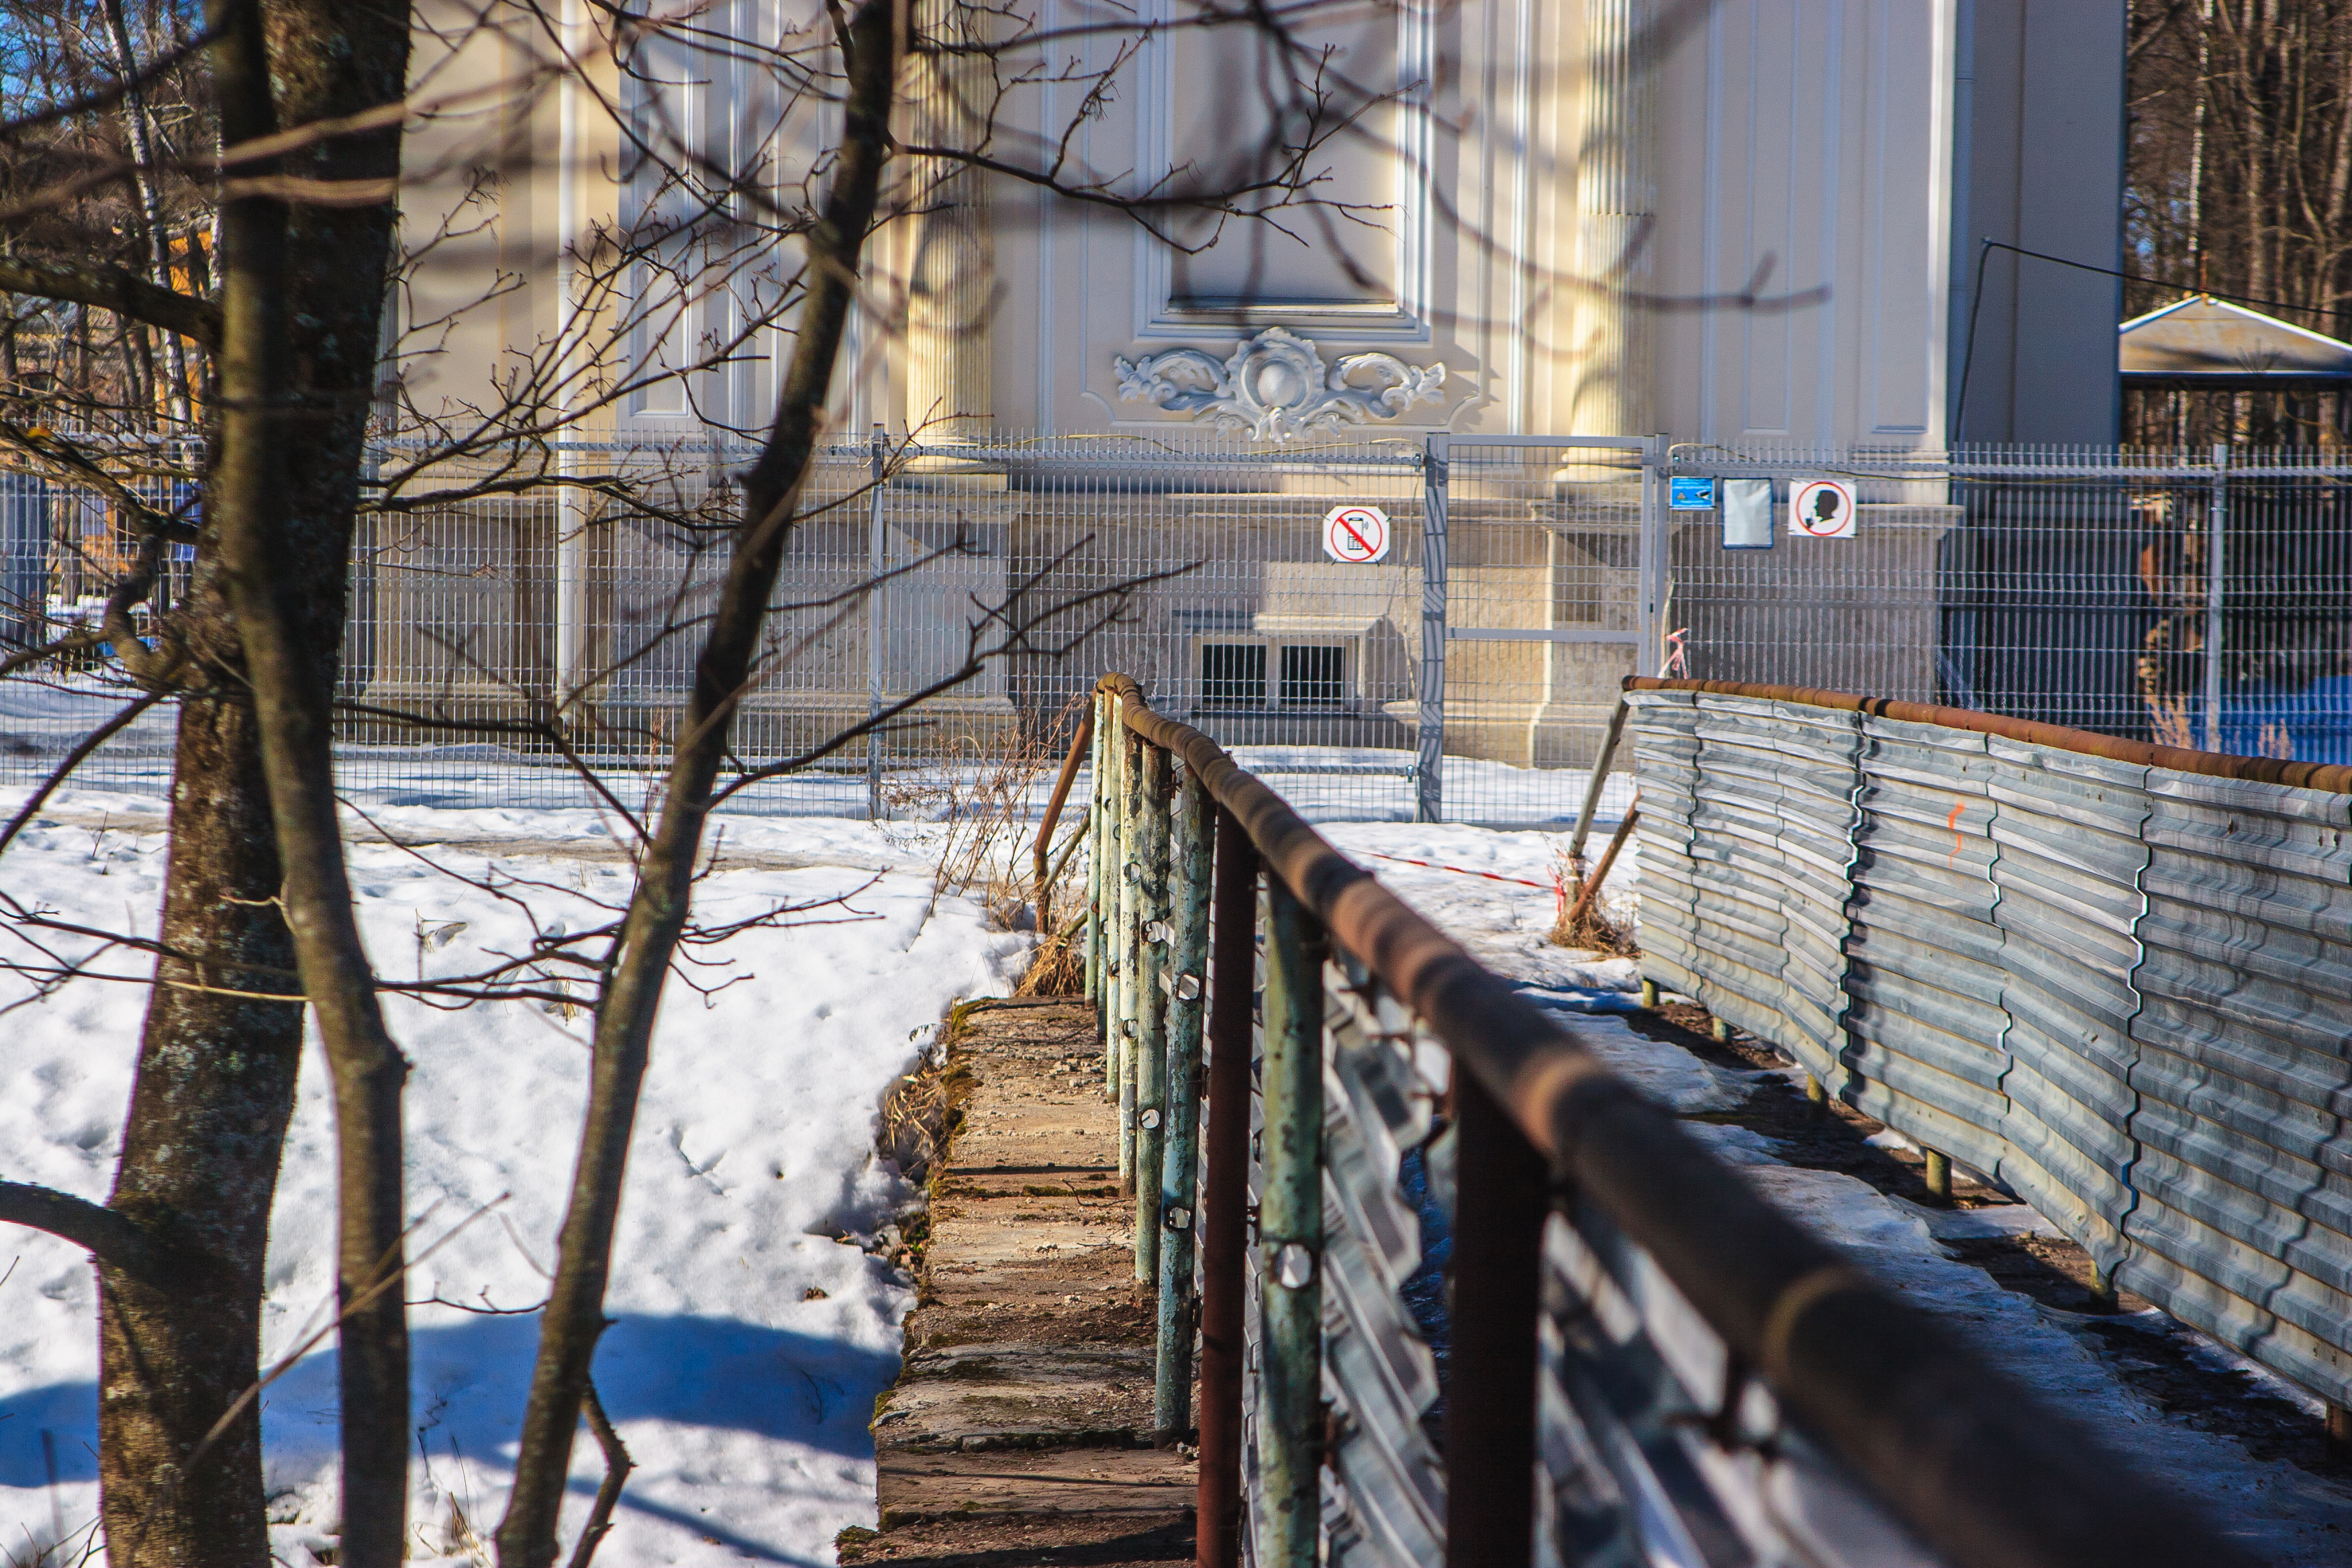
images, building, plant, snow, wood, fence, window, electricity, sunlight, freezing, tree, residential area, twig, city, urban area, condominium, urban design, facade, handrail, winter, metal, wire fencing, reflection, overhead power line, apartment, wire, roof, bridge, mixed use, street, electrical supply, road, evening, chain link fencing, brickwork, precipitation, steel, walkway, guard rail, light fixture, industry, night, road surface, brick, transport, downtown, sidewalk